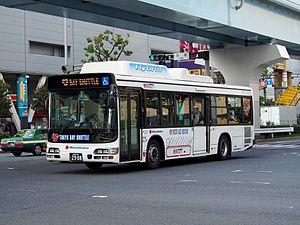
Odaiba, parfois appelé Daiba, est une grande île artificielle située dans la baie de Tokyo au Japon. Daiba en japonais signifie forteresse, en référence aux batteries de canons positionnées sur les îles. Administrativement, Odaiba appartient aux arrondissements de Minato et de Kōtō.